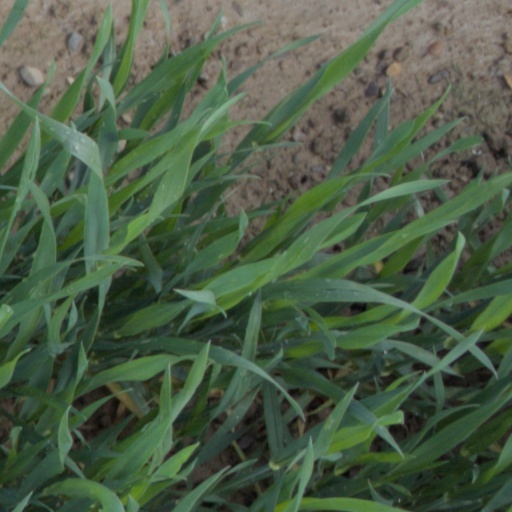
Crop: wheat